Flames of Passion

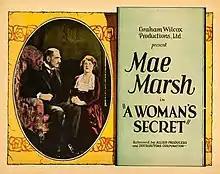
An American lobby card using the American title "A Woman's Secret"

Flames of Passion is a 1922 British silent film drama directed by Graham Cutts, starred Mae Marsh and C. Aubrey Smith.